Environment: real
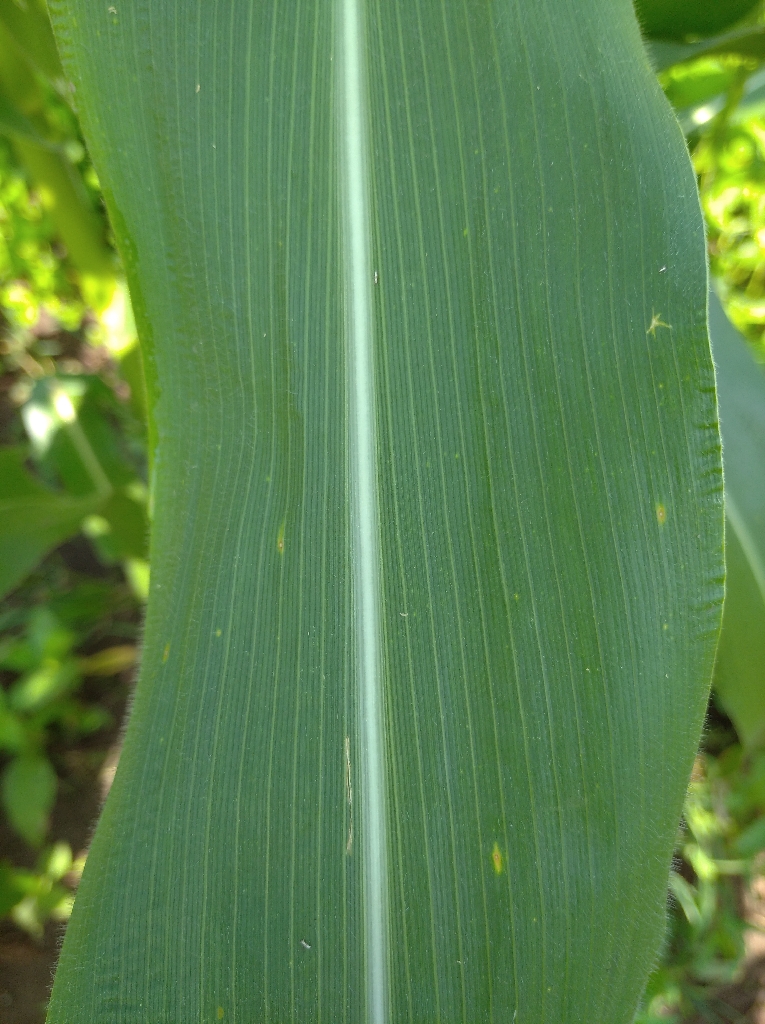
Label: healthy